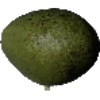
Label: Avocado 1